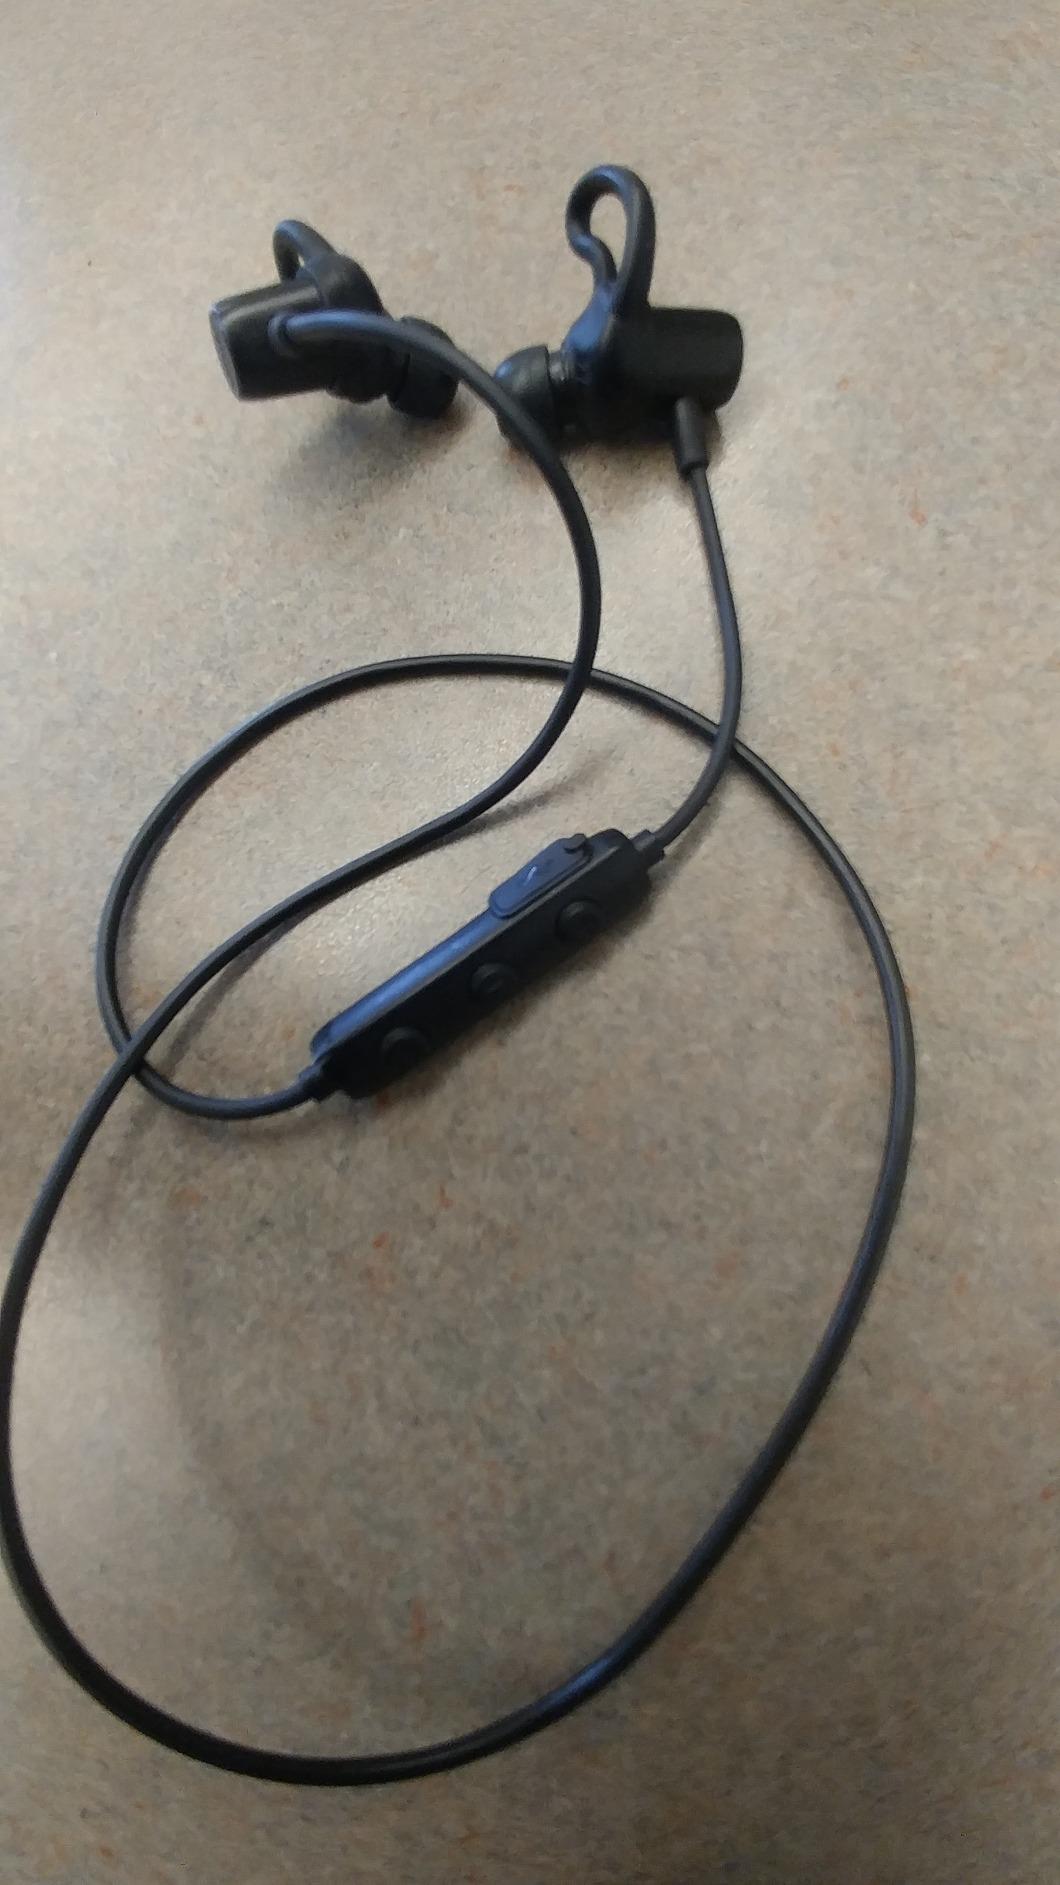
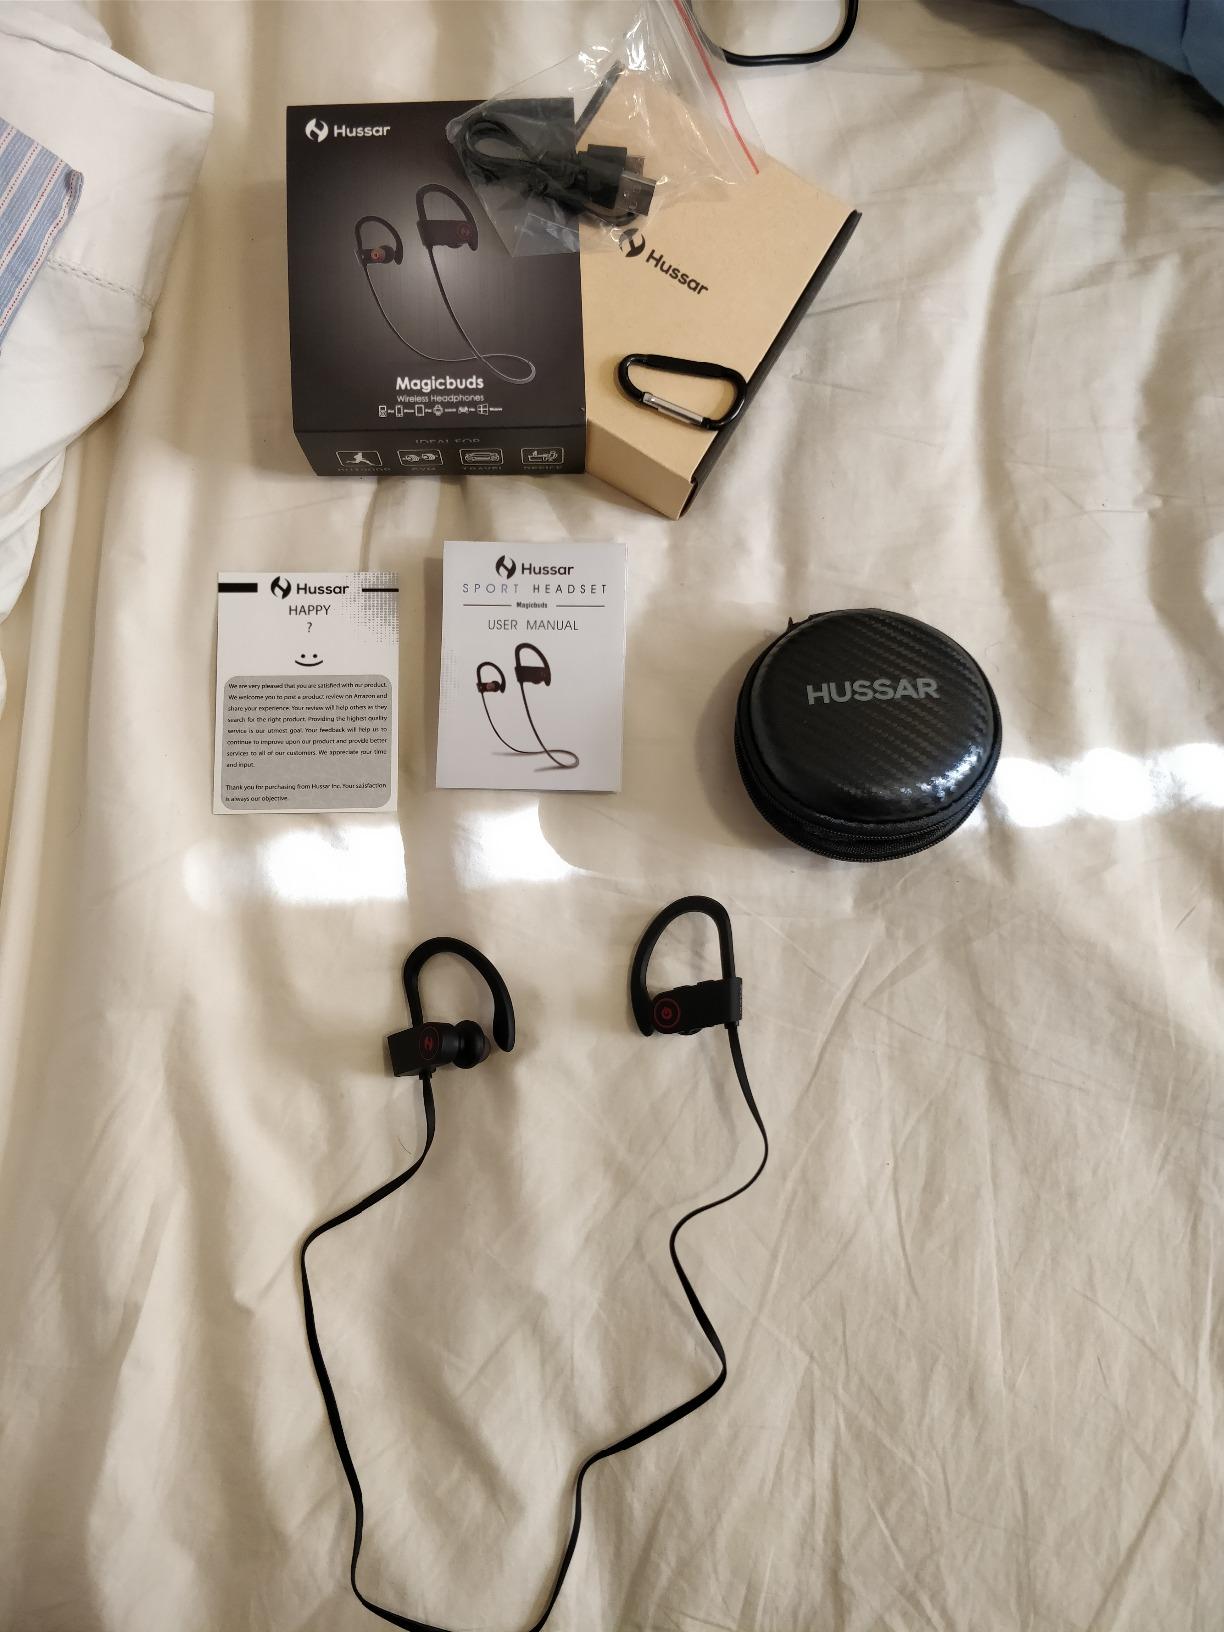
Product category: headphones
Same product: no